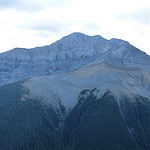
Label: mountain